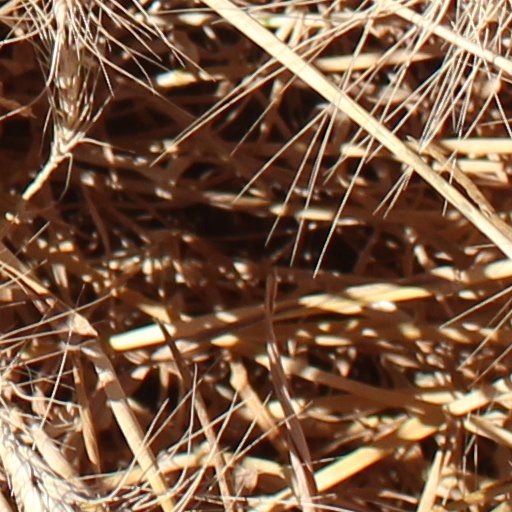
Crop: wheat